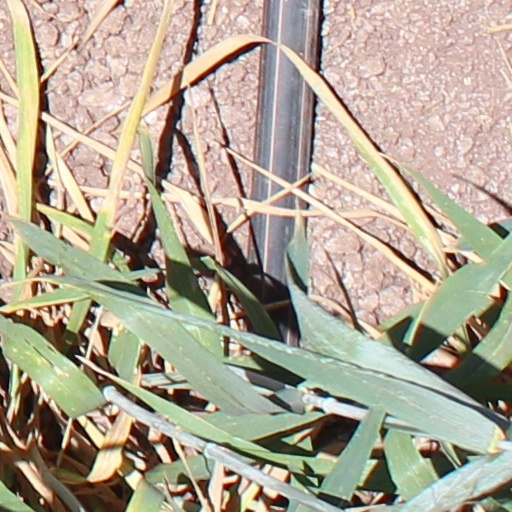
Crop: wheat